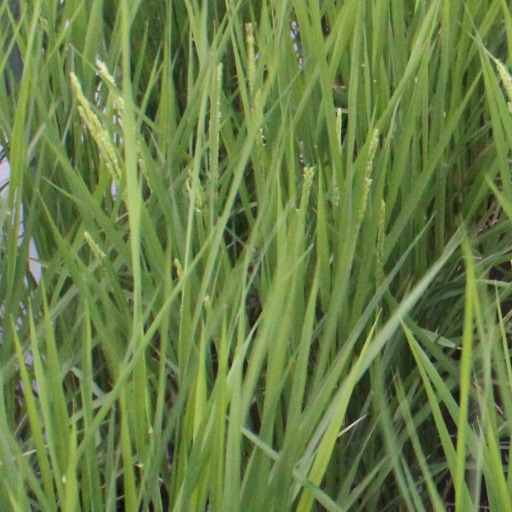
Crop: rice